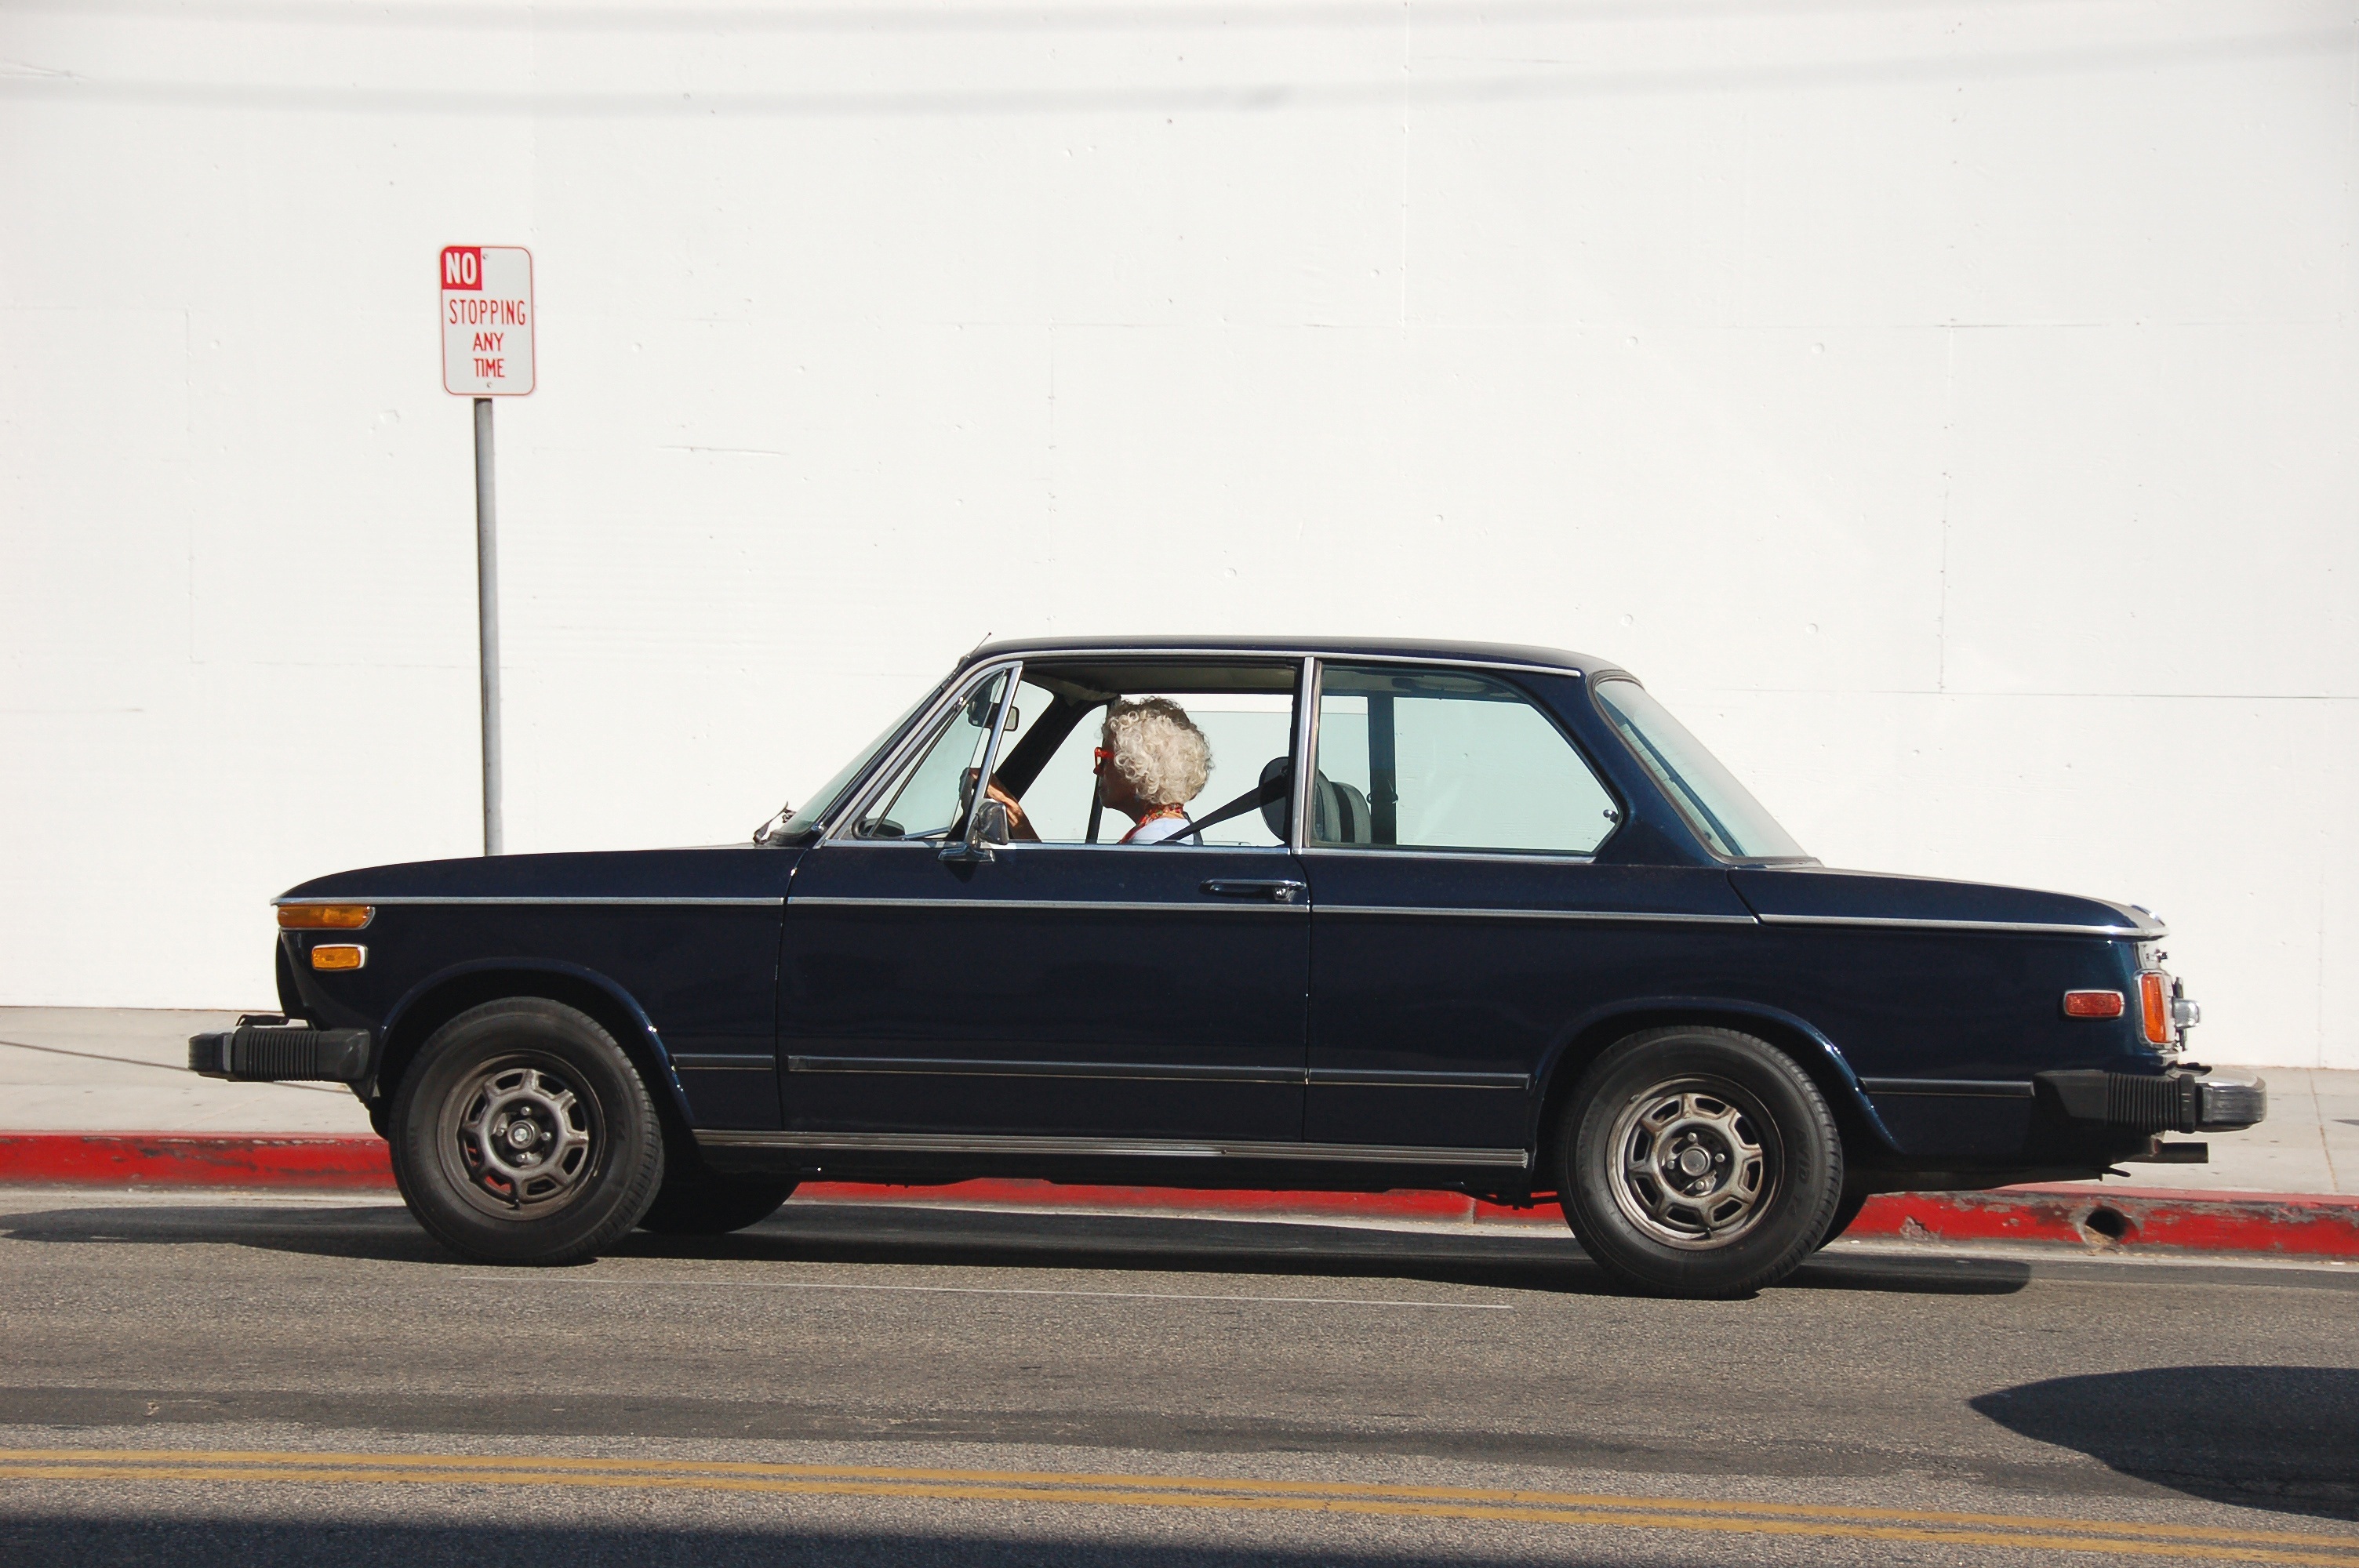
person, woman, road, car, vintage, retro, driving, old, travel, transportation, vehicle, sports car, old woman, vintage car, outdoors, sedan, bmw, classic, convertible, driver, old fashioned, old cars, retro car, land vehicle, automobile make, automotive exterior, compact car, luxury vehicle, executive car